Harvey Dow Gibson

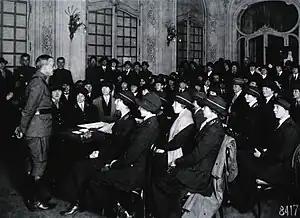
Gibson addressing a group of Red Cross nurses in France during World War 2

Gibson began his career with the American Express Company, then later with Liberty National Bank, where he became president in 1916. As a result of the merger between Liberty National Bank and New York Trust Company, he became president of the latter. In December, 1930, as part of a plan by the New York Clearing House and the Federal Reserve Bank of New York to stem bank runs, Gibson headed a group of investors which purchased the controlling interest in the Manufacturers Trust Company from Goldman Sachs, and he became president of the bank on January 5, 1931. In 1931, Gibson received The Hundred Year Association of New York's Gold Medal Award "in recognition of outstanding contributions to the City of New York."